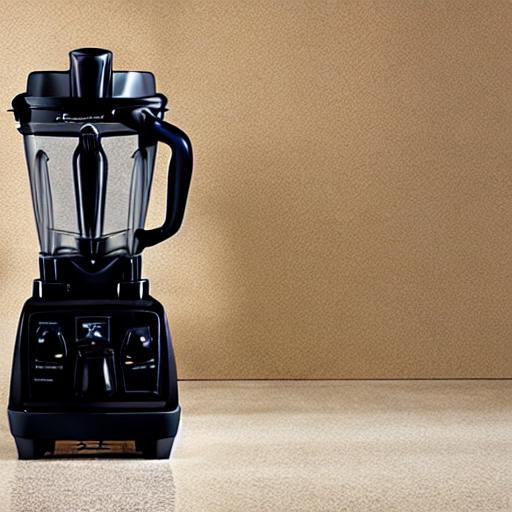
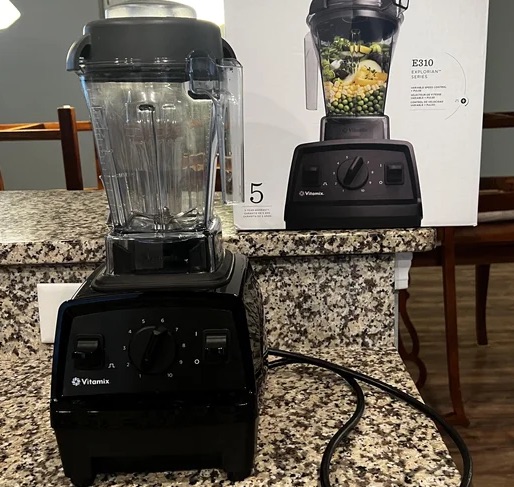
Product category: items_blender
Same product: no